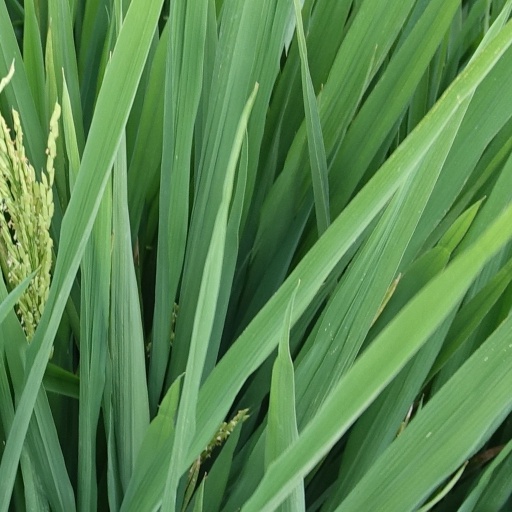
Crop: rice